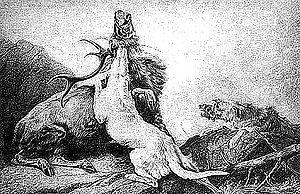
Dessin Irish Wolfhounds chassant un cerf
Le lévrier est un chien longiligne, aux longues pattes fines, au corps souple et léger, très musclé, tendineux, bâti pour la course. Actuellement, il existe 13 races classées dans le groupe 10 et 5 races réparties dans le groupe 5 de la nomenclature officielle établie par la Fédération cynologique internationale.